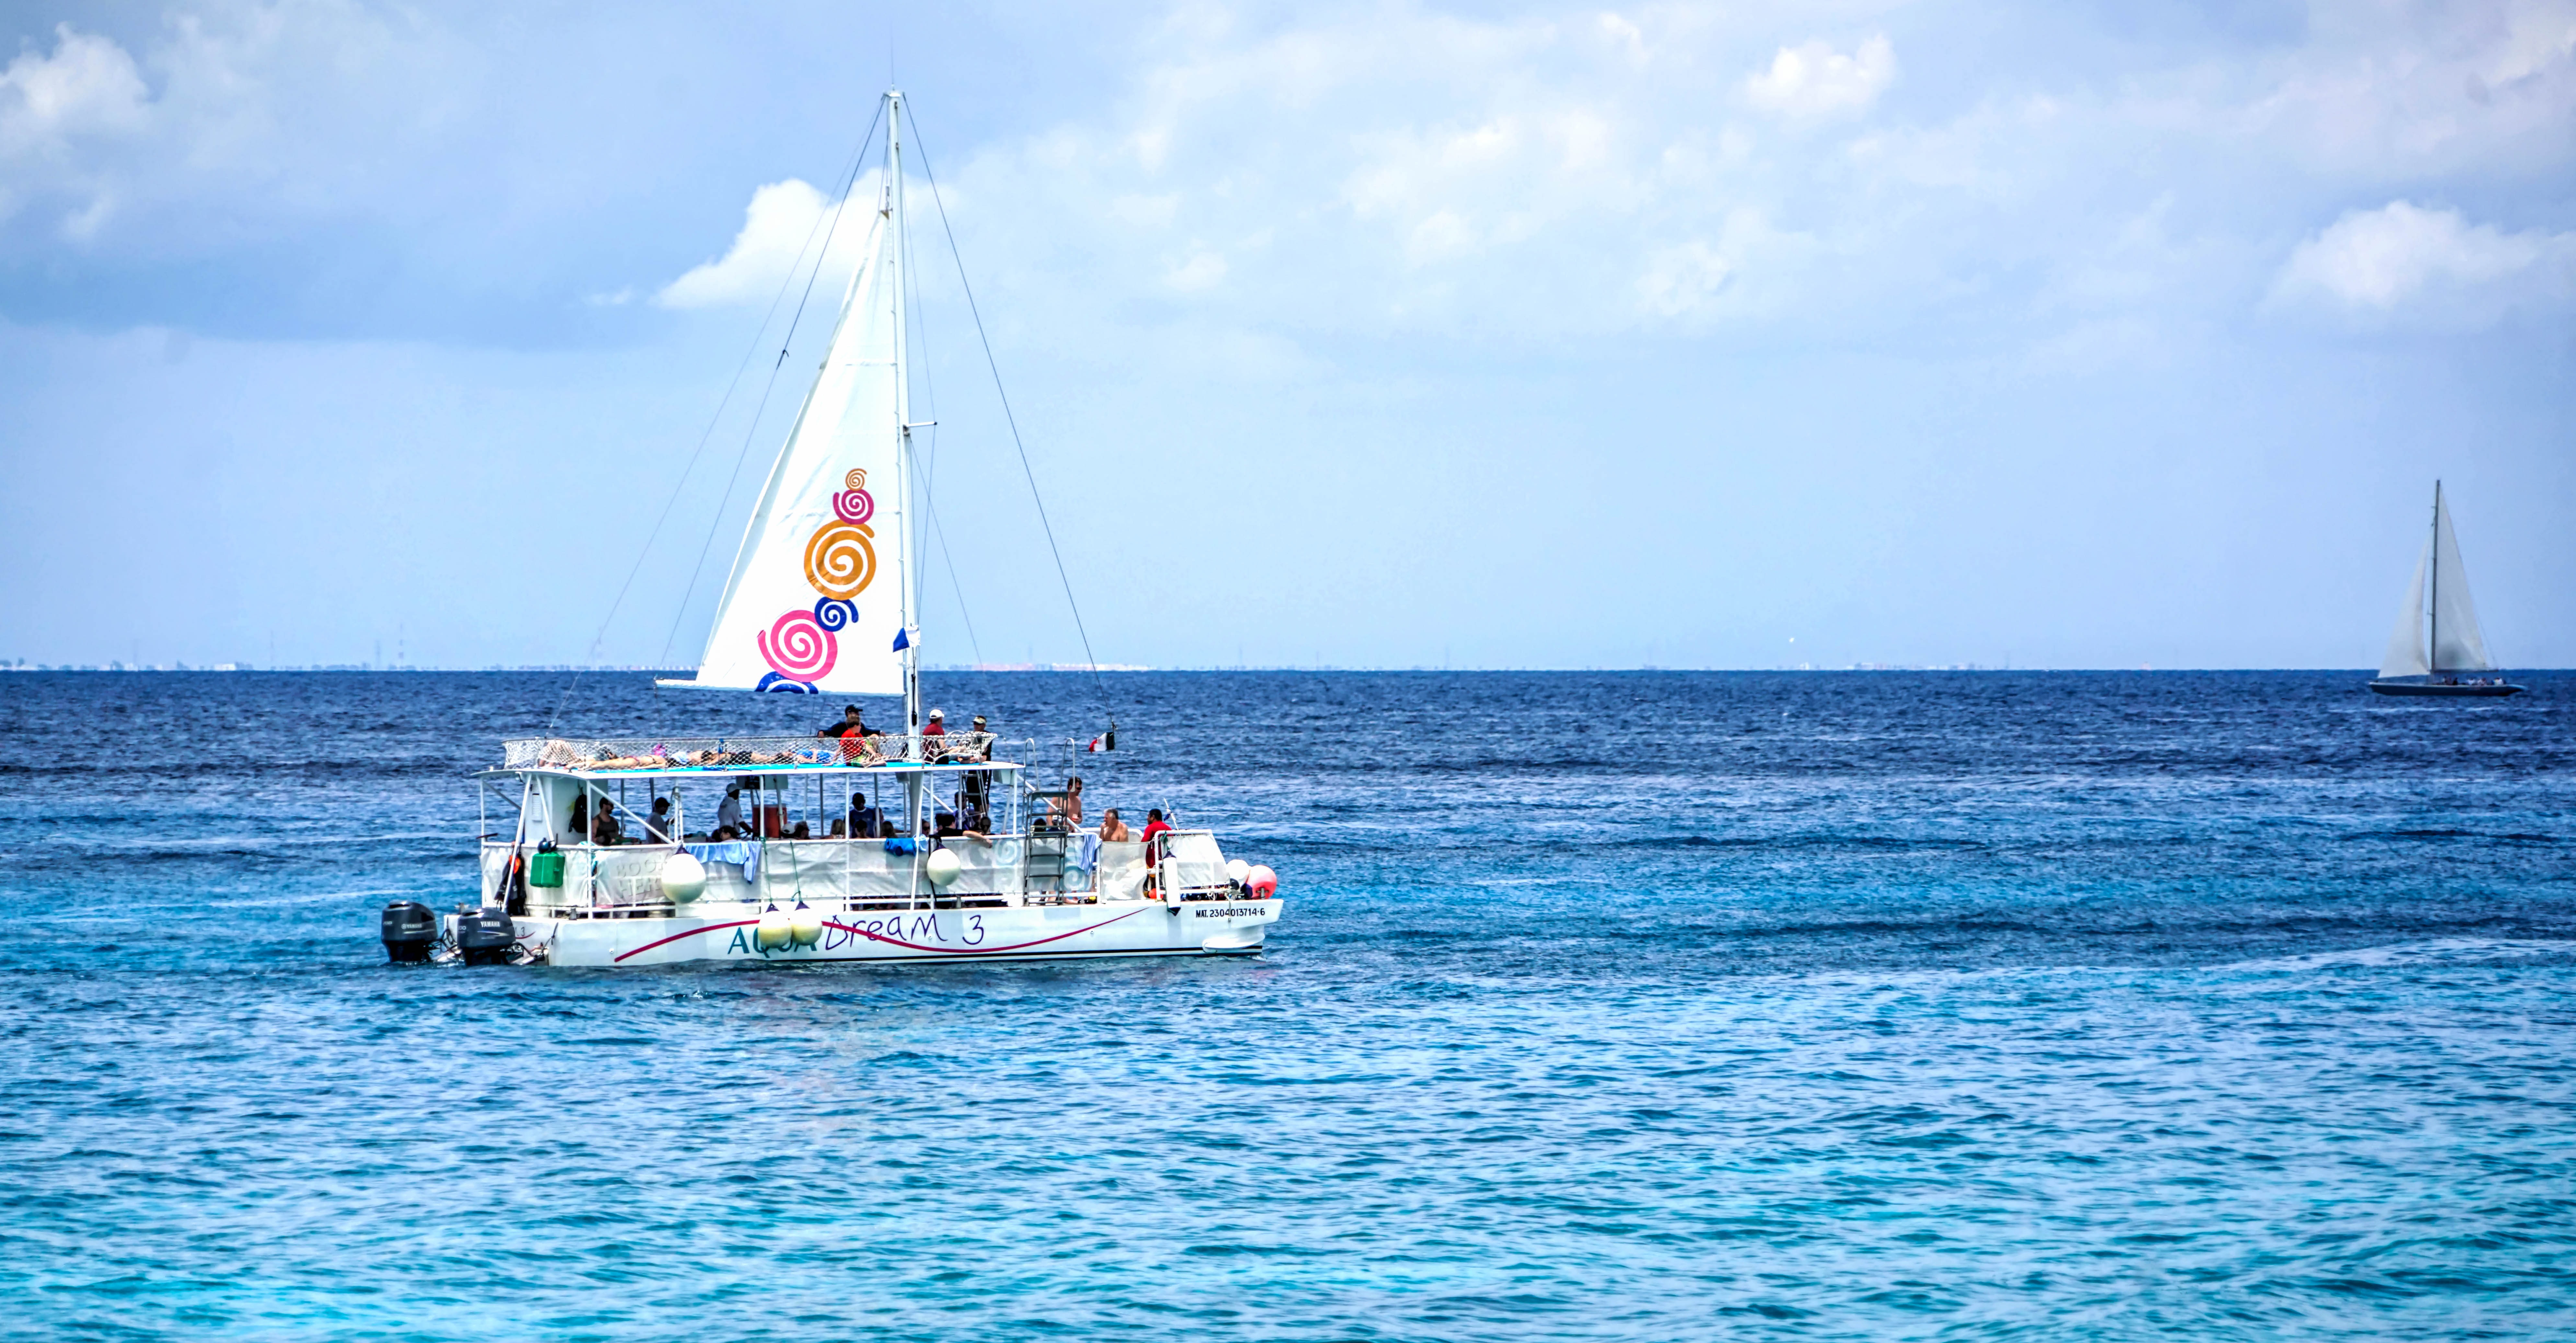
sea, water, nature, ocean, people, sky, boat, sunlight, summer, vacation, travel, vehicle, tropical, sailing, bay, blue, sailboat, blue sky, outdoors, clouds, boating, mexico, sail, caribbean, watercraft, catamaran, blue sky clouds, cozumel